Giuseppe Rizzi

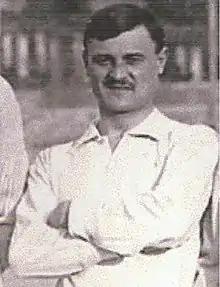

Giuseppe Rizzi (20 January 1886 – 20 June 1960) was an Italian professional footballer, who played as a midfielder. He represented the Italy national football team four times, the first being Italy's first ever match on 15 May 1910, the occasion of a friendly match against France in a 6–2 home win, also scoring a goal.